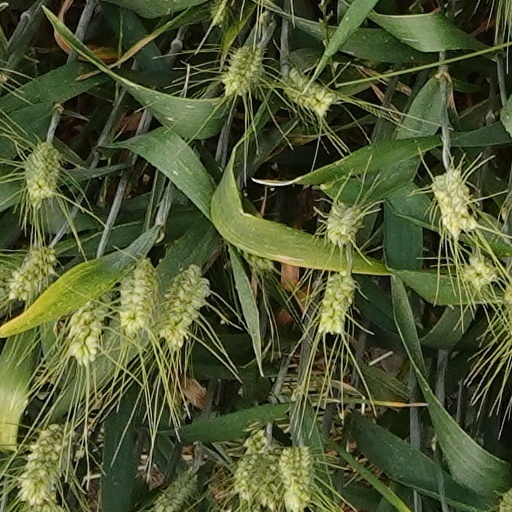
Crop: wheat